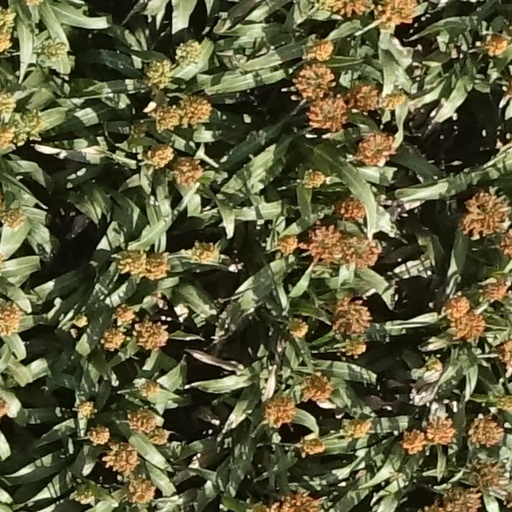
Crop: sorghum